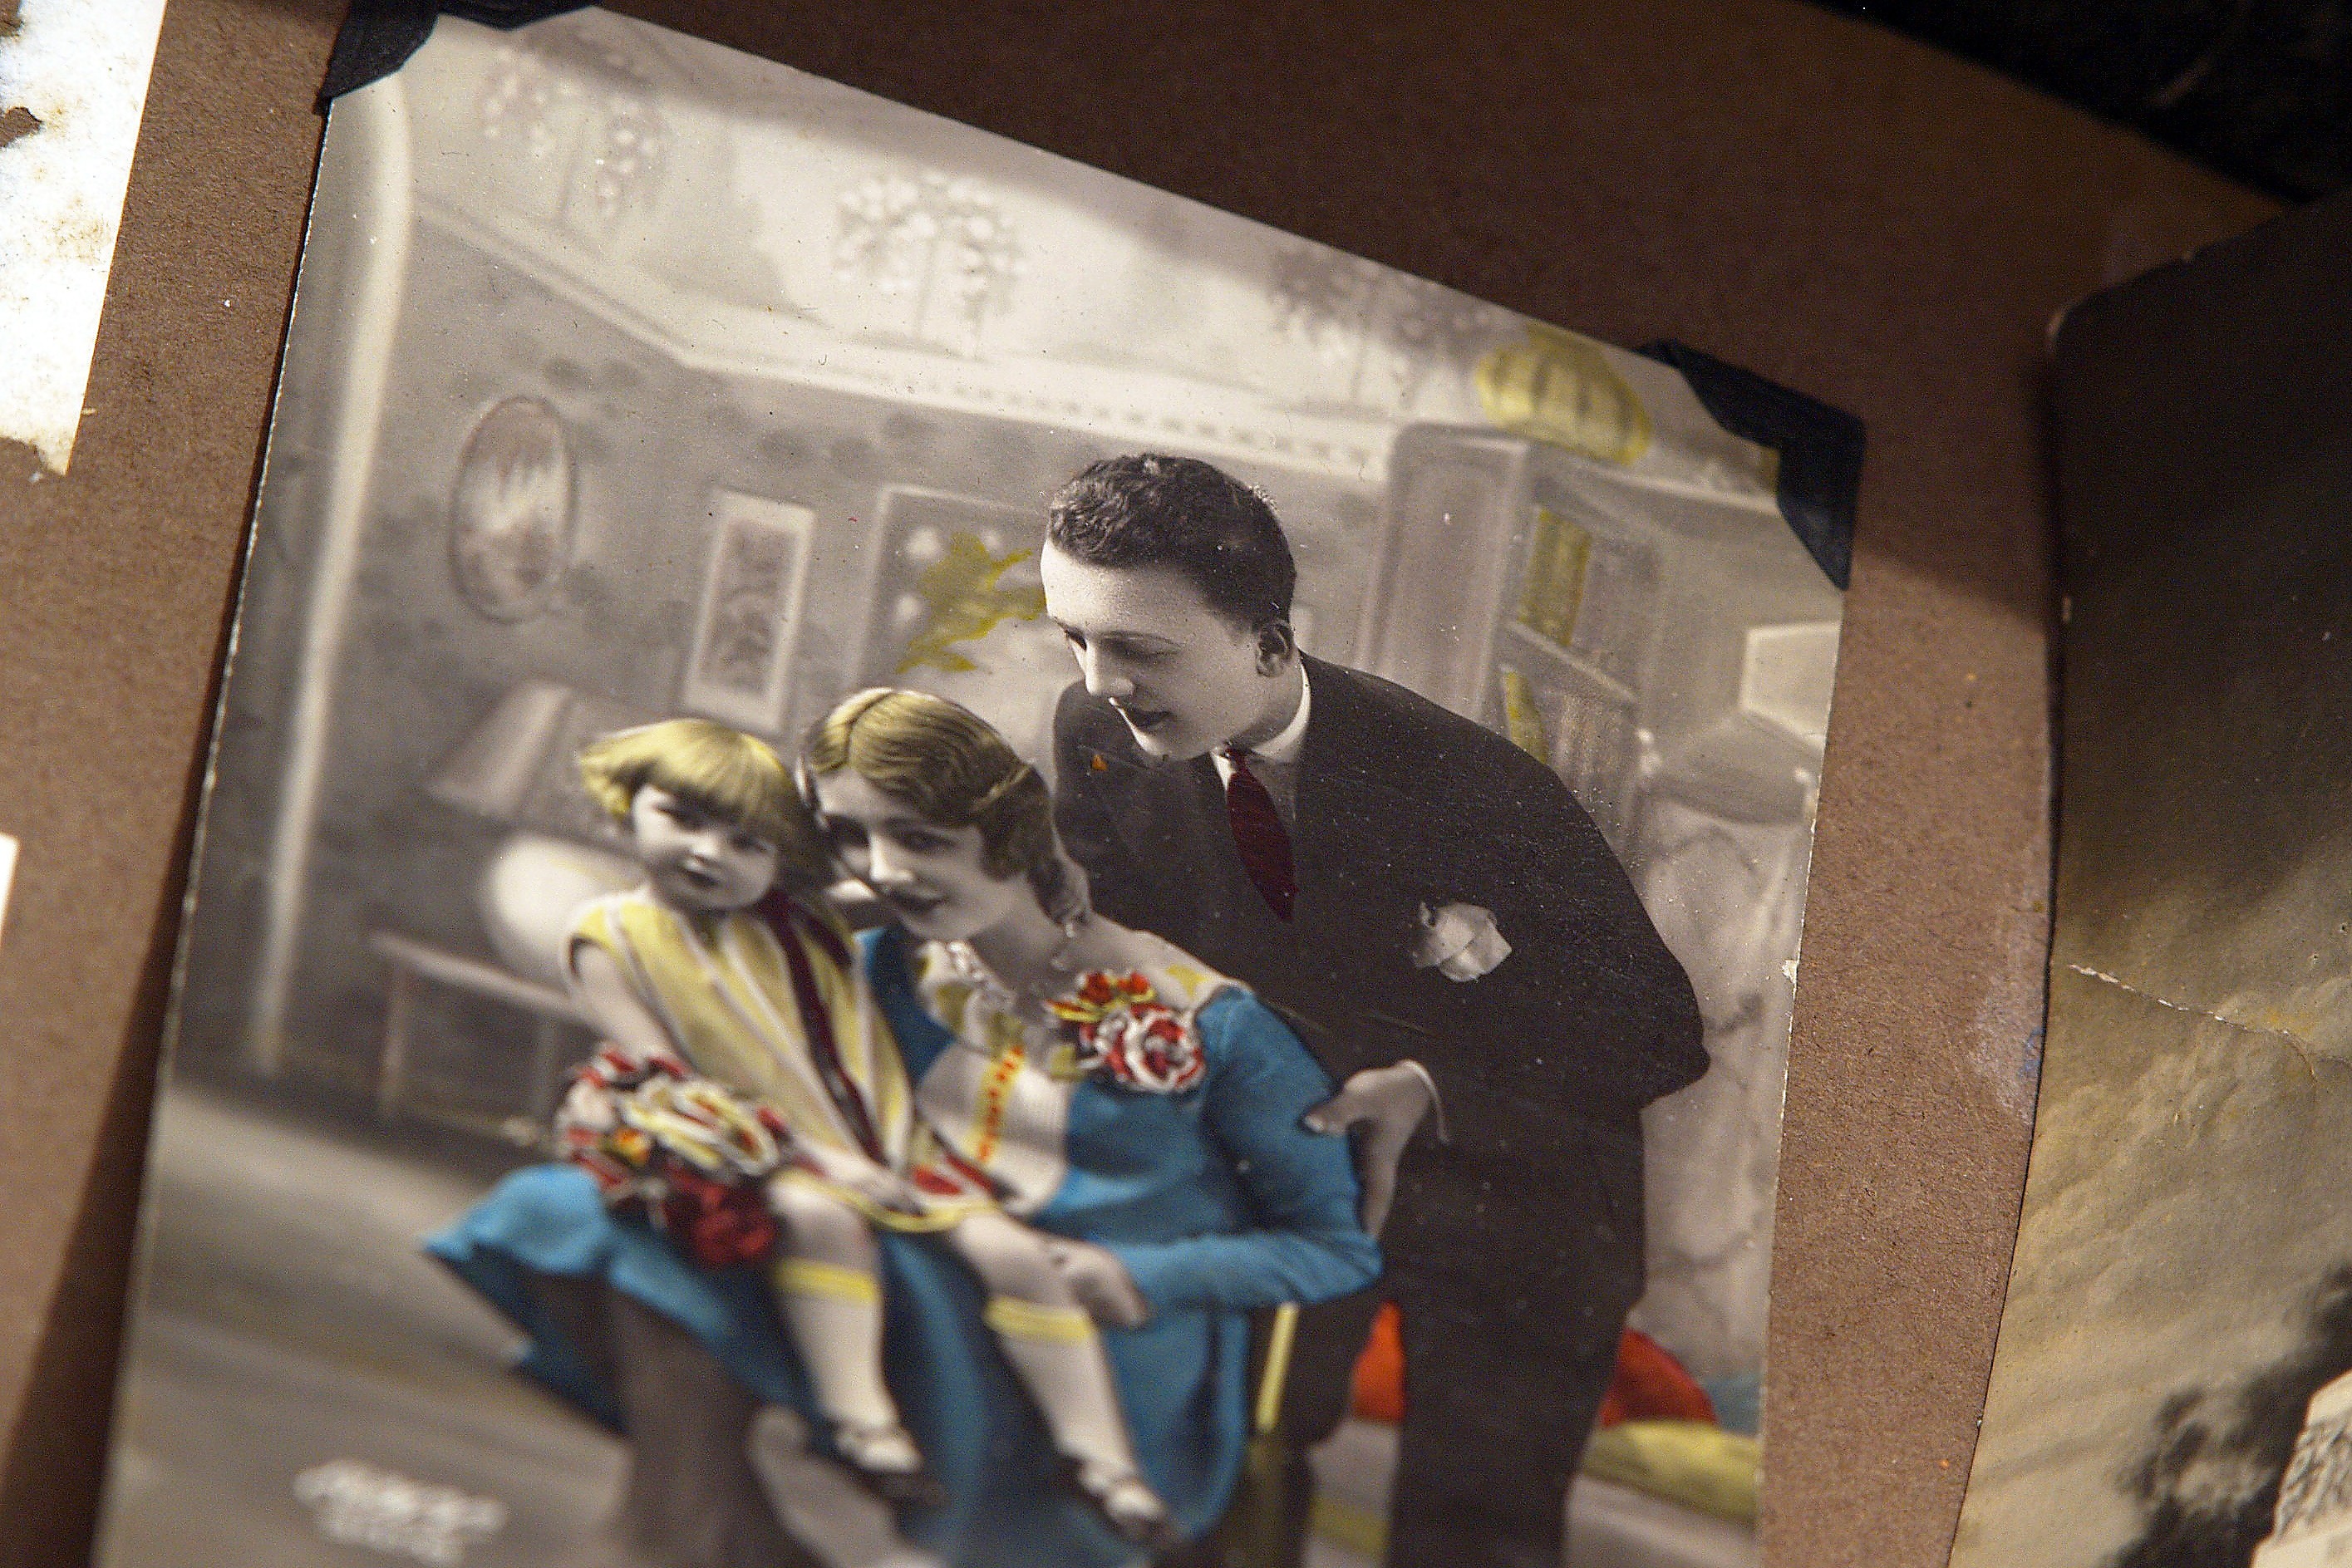
photography, vintage, antique, old, photo, frame, nostalgia, market, art, image, photographs